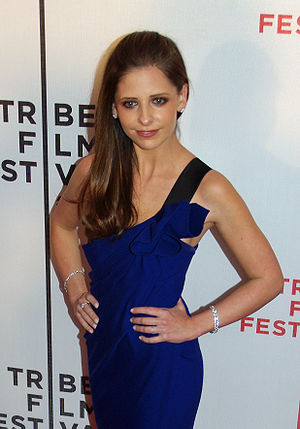
Sarah Michelle Gellar
Gellar ved Tribeca Film Festival, maj 2007.
Sarah Michelle Gellar er en amerikansk skuespillerinde. Hun er især kendt for sin rolle som hovedpersonen Buffy i Buffy - Vampyrernes Skræk. Hun har desuden lavet en lang række sketches og parodier for det amerikanske underholdningsprogram Saturday Night Live, blandt andet samme med Jack Black. Hun spillede også med i Scooby Doo 1-2 sammen med sin mand skuespilleren Freddie Prinze Jr.